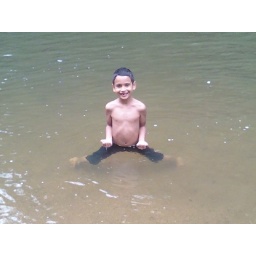
My little brother doing the horse stance in the river